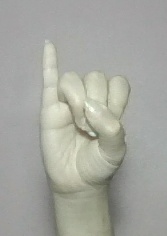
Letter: meem